Kepler space telescope

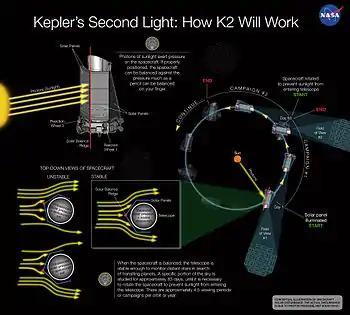
K2 proposal explained (December 11, 2013).

Field 1 of the K2 mission is set towards the Leo-Virgo region of the sky, while Field 2 is towards the "head" area of Scorpius and includes two globular clusters, Messier 4 and Messier 80, and part of the Scorpius–Centaurus association, which is only about 11 million years old and distant with probably over 1,000 members.